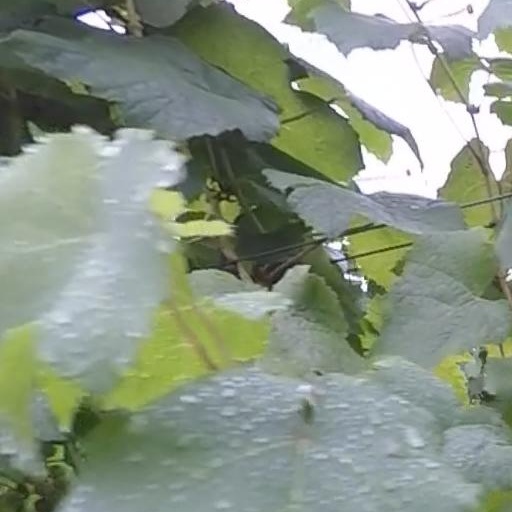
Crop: grape